Bai sema

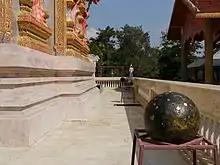
Luk Nimit next to their pits waiting for the burial ceremony.

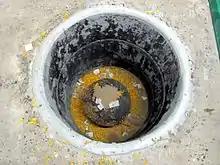
A Luk Nimit in an open, yet uncovered pit.

Before work starts on a new "phra ubosot", nine holes are dug: eight at the cardinal points, the ninth beneath where the principal Buddha statue will be placed. "Luk nimit", round stones the size of a cannonball, are placed in to these holes during a religious ceremony. Eight Sema stones are then placed over those Luk Nimit which are situated at the cardinal points.